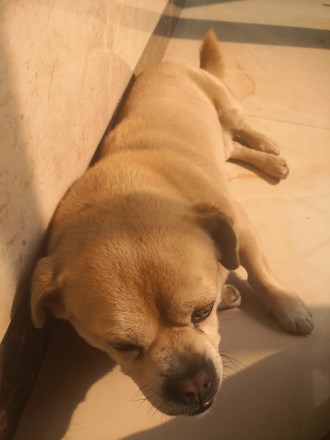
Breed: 3336-n000121-chinese_rural_dog